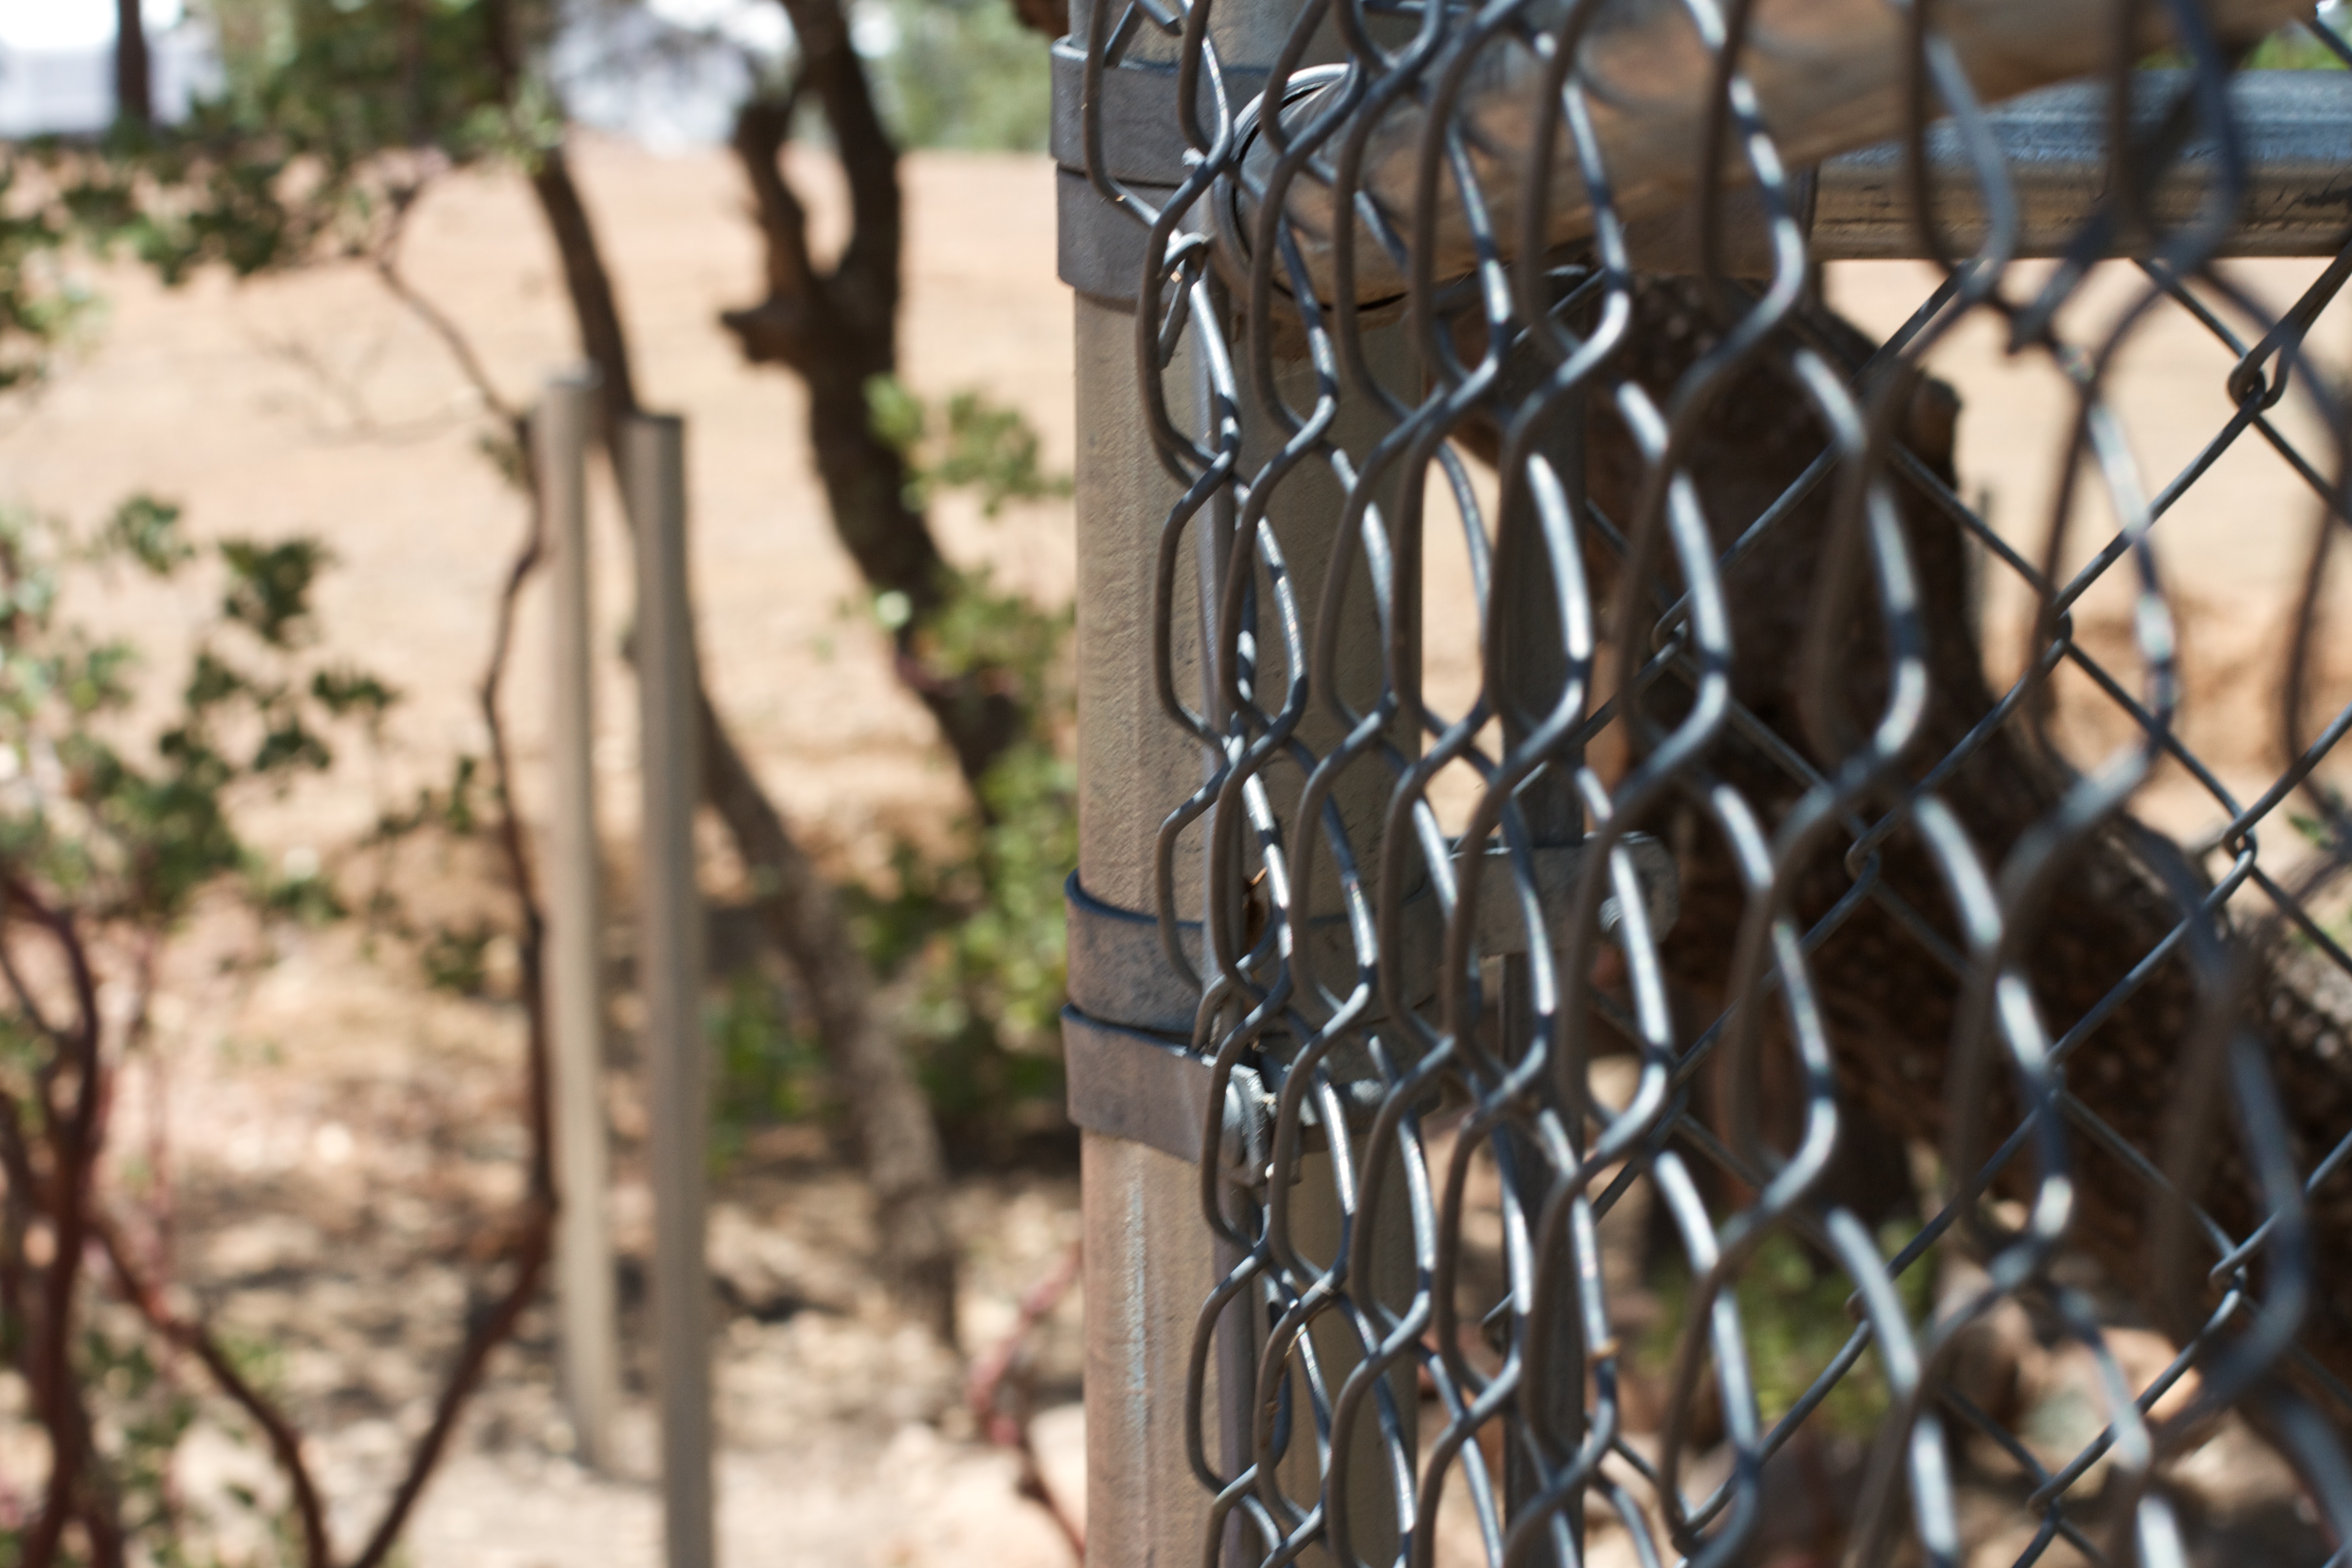
tree, branch, fence, wildlife, zoo, spring, outdoor structure, home fencing